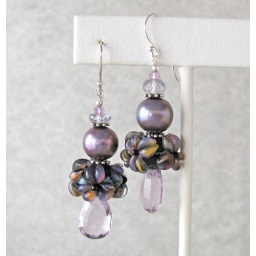
My favorite lampwork glass beads by T-Beads Glass, with pink amethyst, gray topaz and lavender freshwater pearls